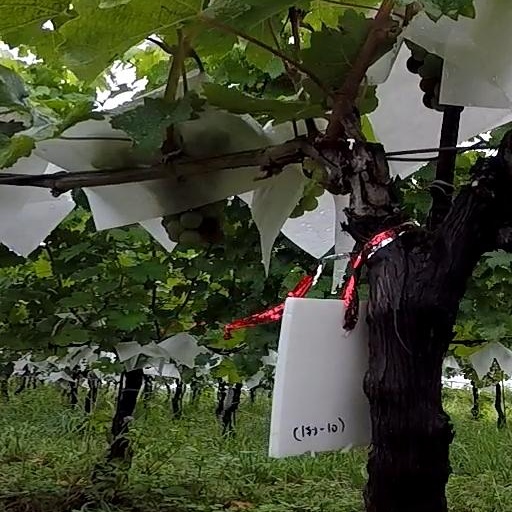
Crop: grape